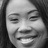
Emotion: happy